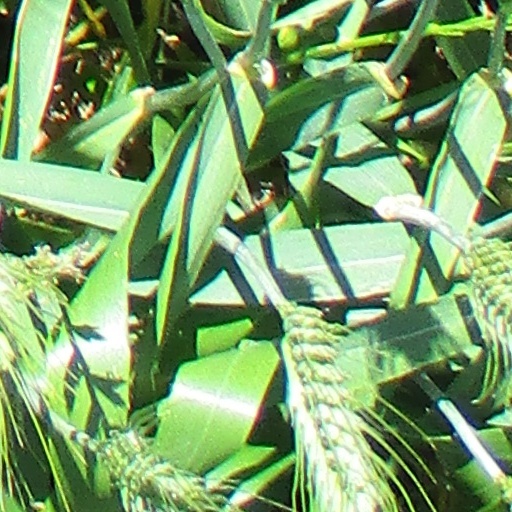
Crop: wheat